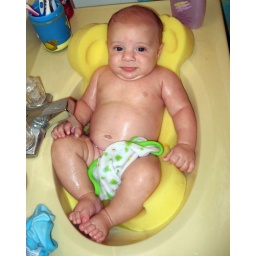
One, one thousand..two, one thousand.  I don't think he fits in the bathroom sink anymore. 4-24-07